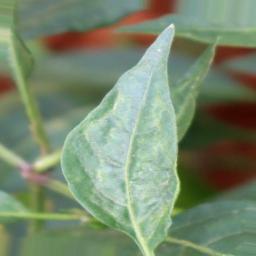
Label: healthy